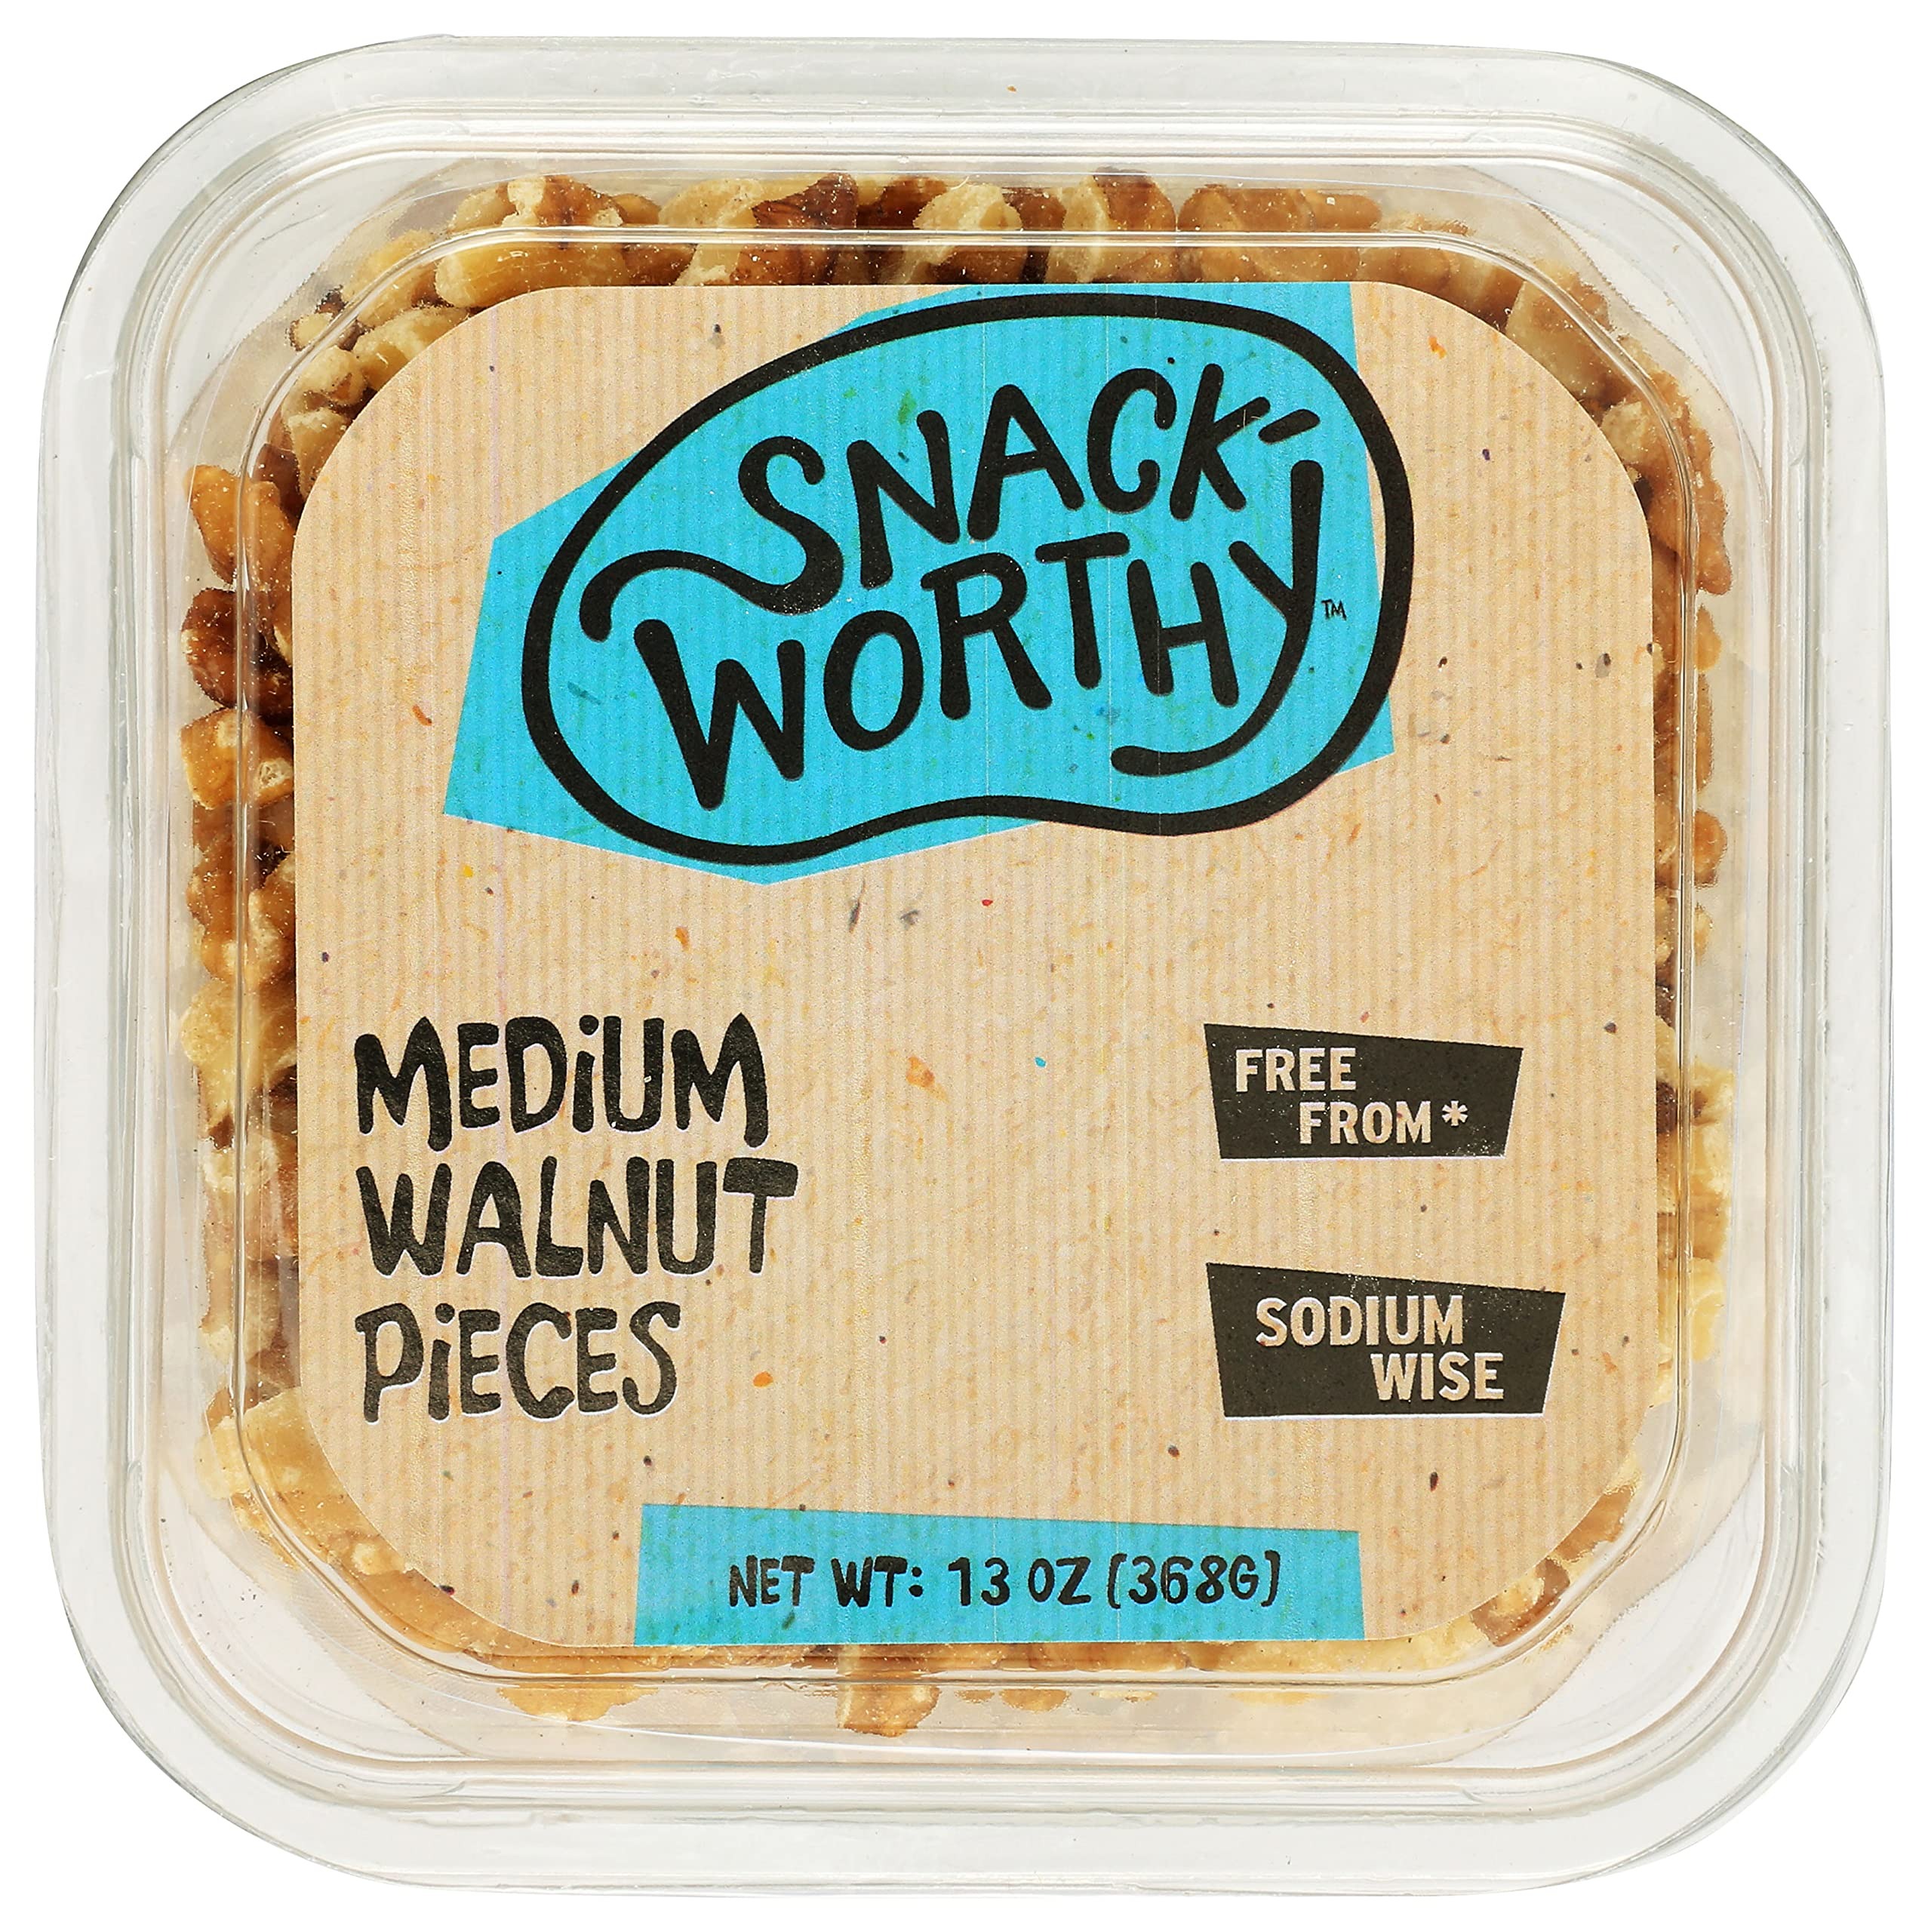
Item Name: Snackworthy Walnut Medium Pieces, 13 Oz (Pack Of 12)
Bullet Point: Snackworthy Walnut Medium Pieces, 13 Oz (Pack Of 12)
Value: 12.0
Unit: Count

Price: 126.74